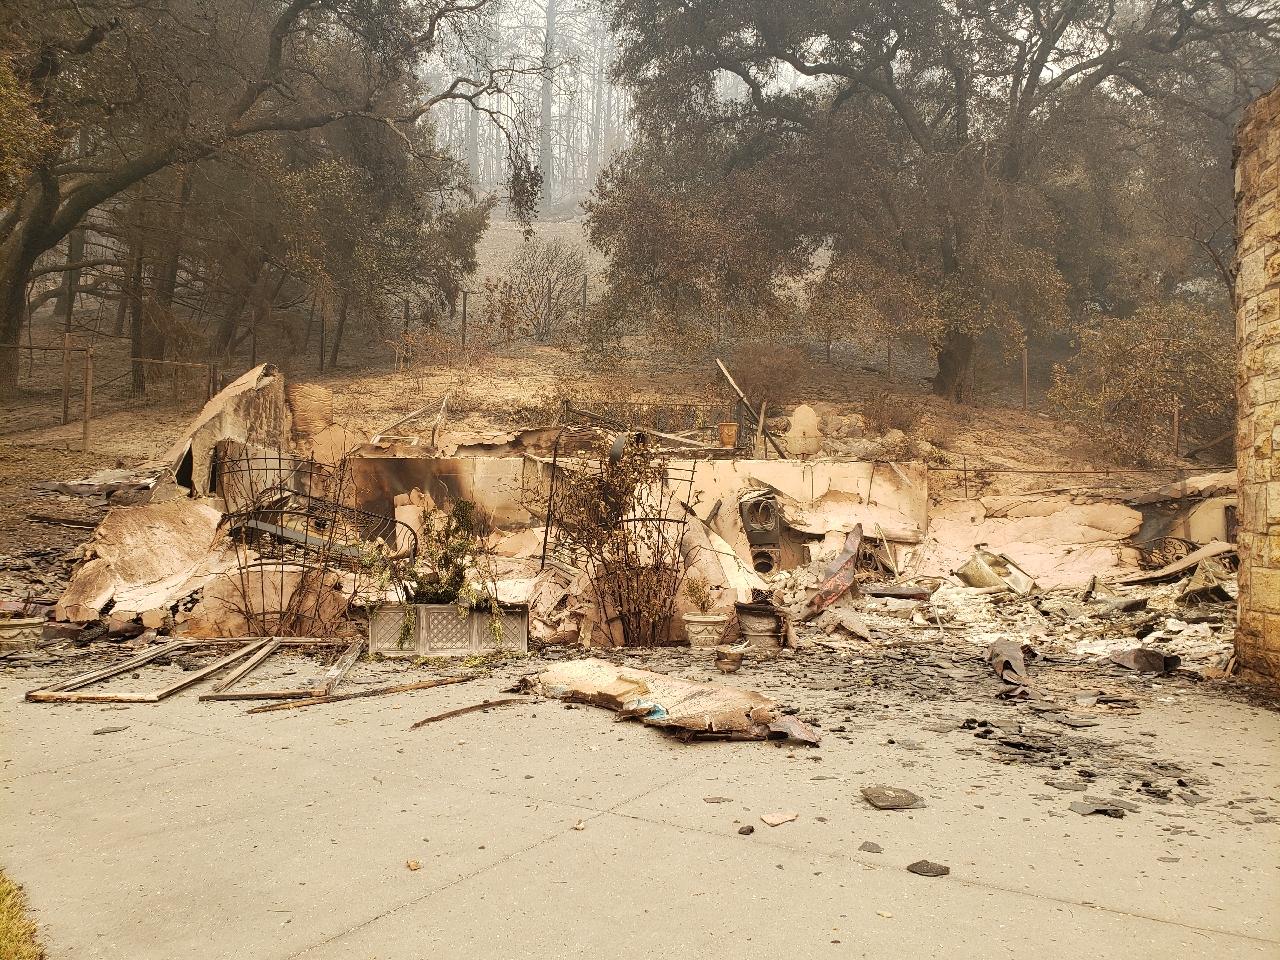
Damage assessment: destroyed